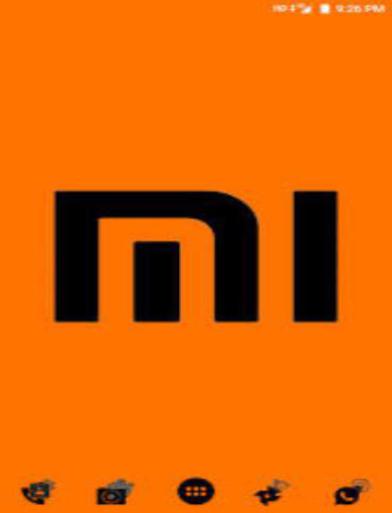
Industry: Electronic